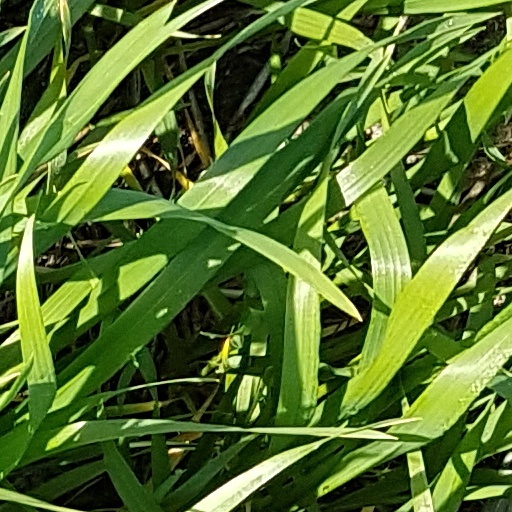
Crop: wheat